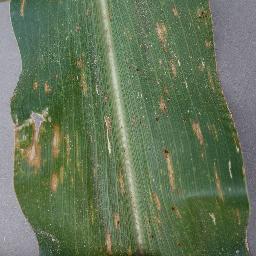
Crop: corn
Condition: (maize)_cercospora_spot_gray_spot